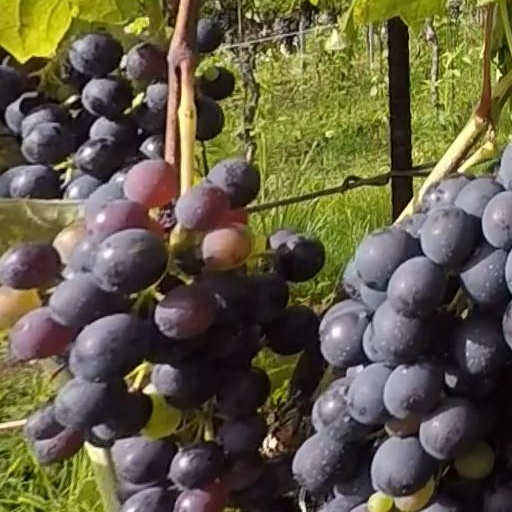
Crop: grape